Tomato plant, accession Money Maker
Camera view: horizontal (90 deg, fisheye); turntable rotation: 330 degrees
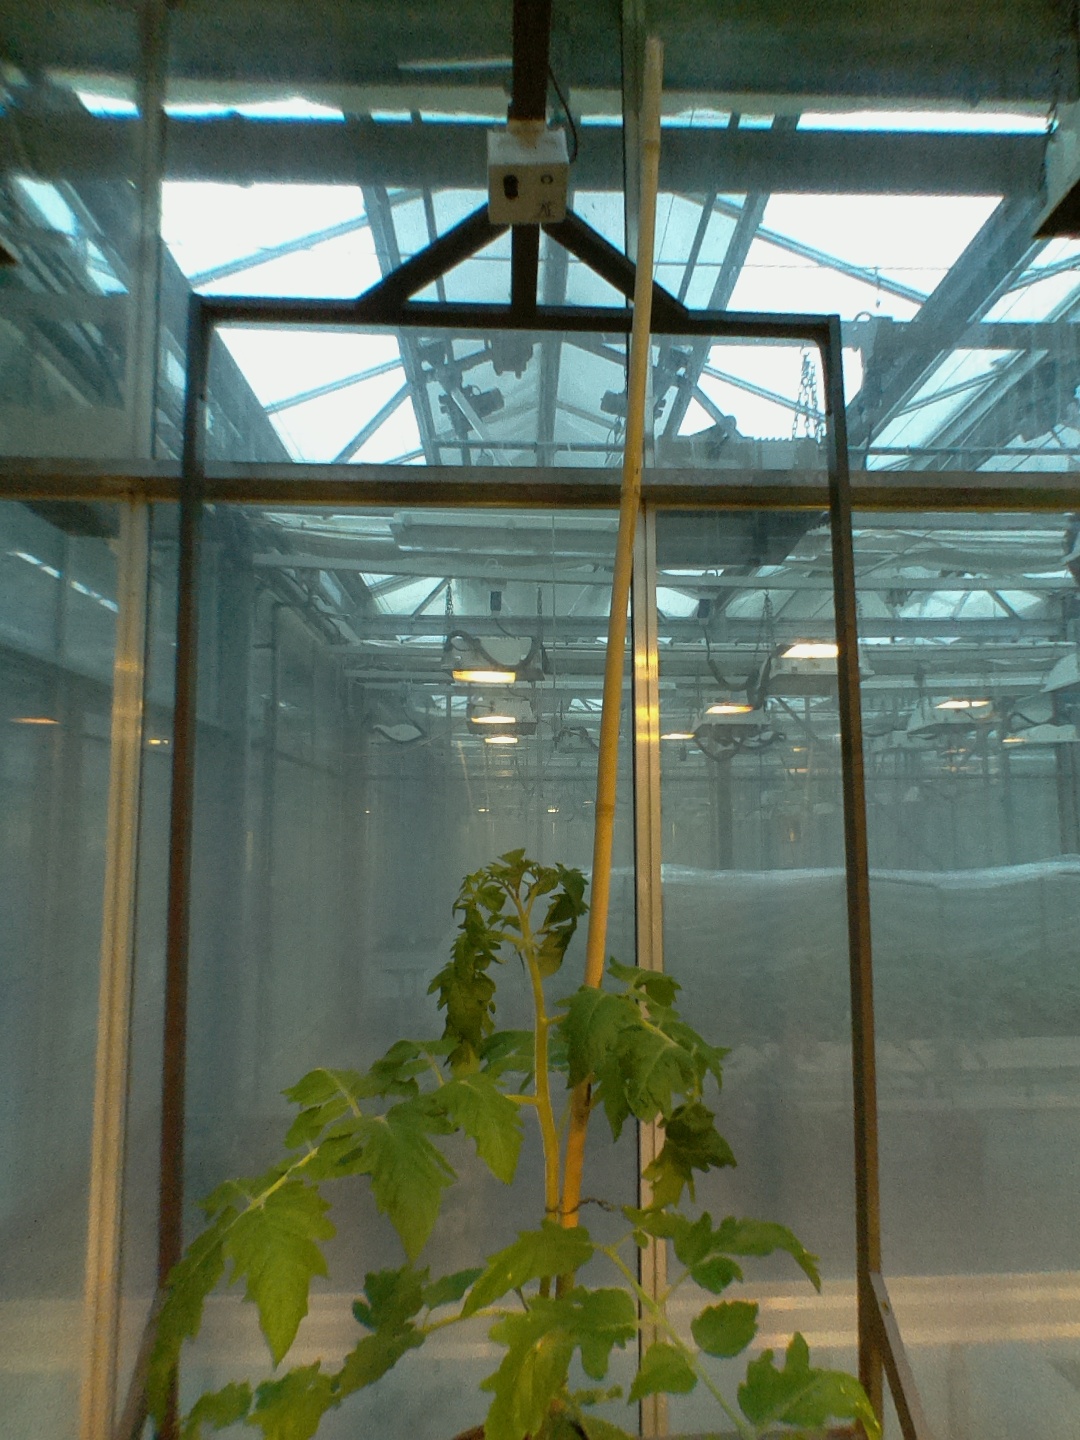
BBCH growth stage 51: First inflorence visible, visible closed flower bud